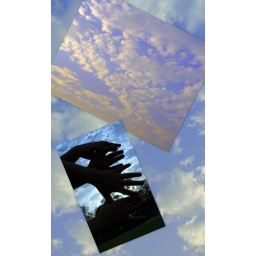
Clouds on clear sky in Lahore :o)